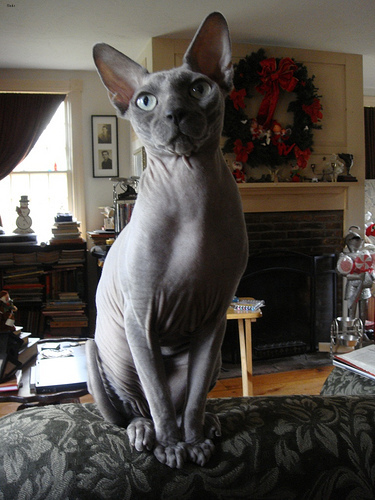
Breed: sphynx